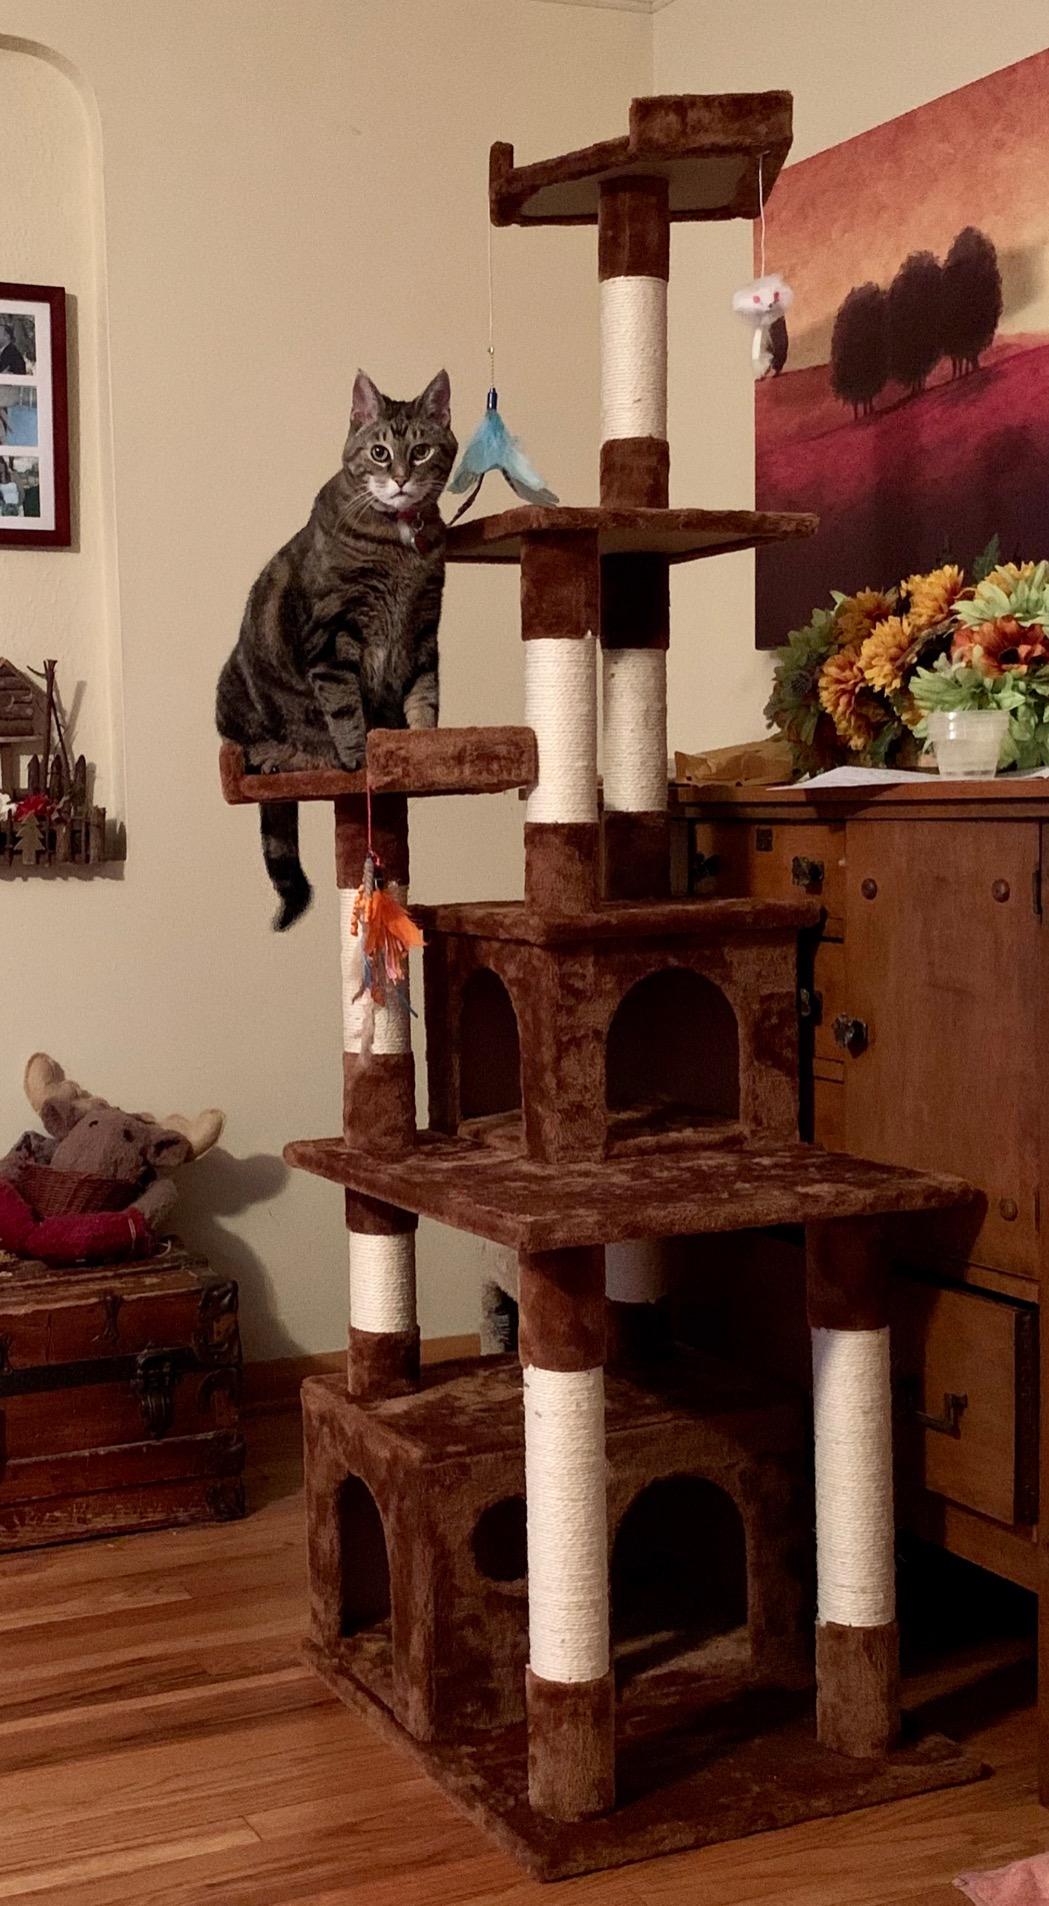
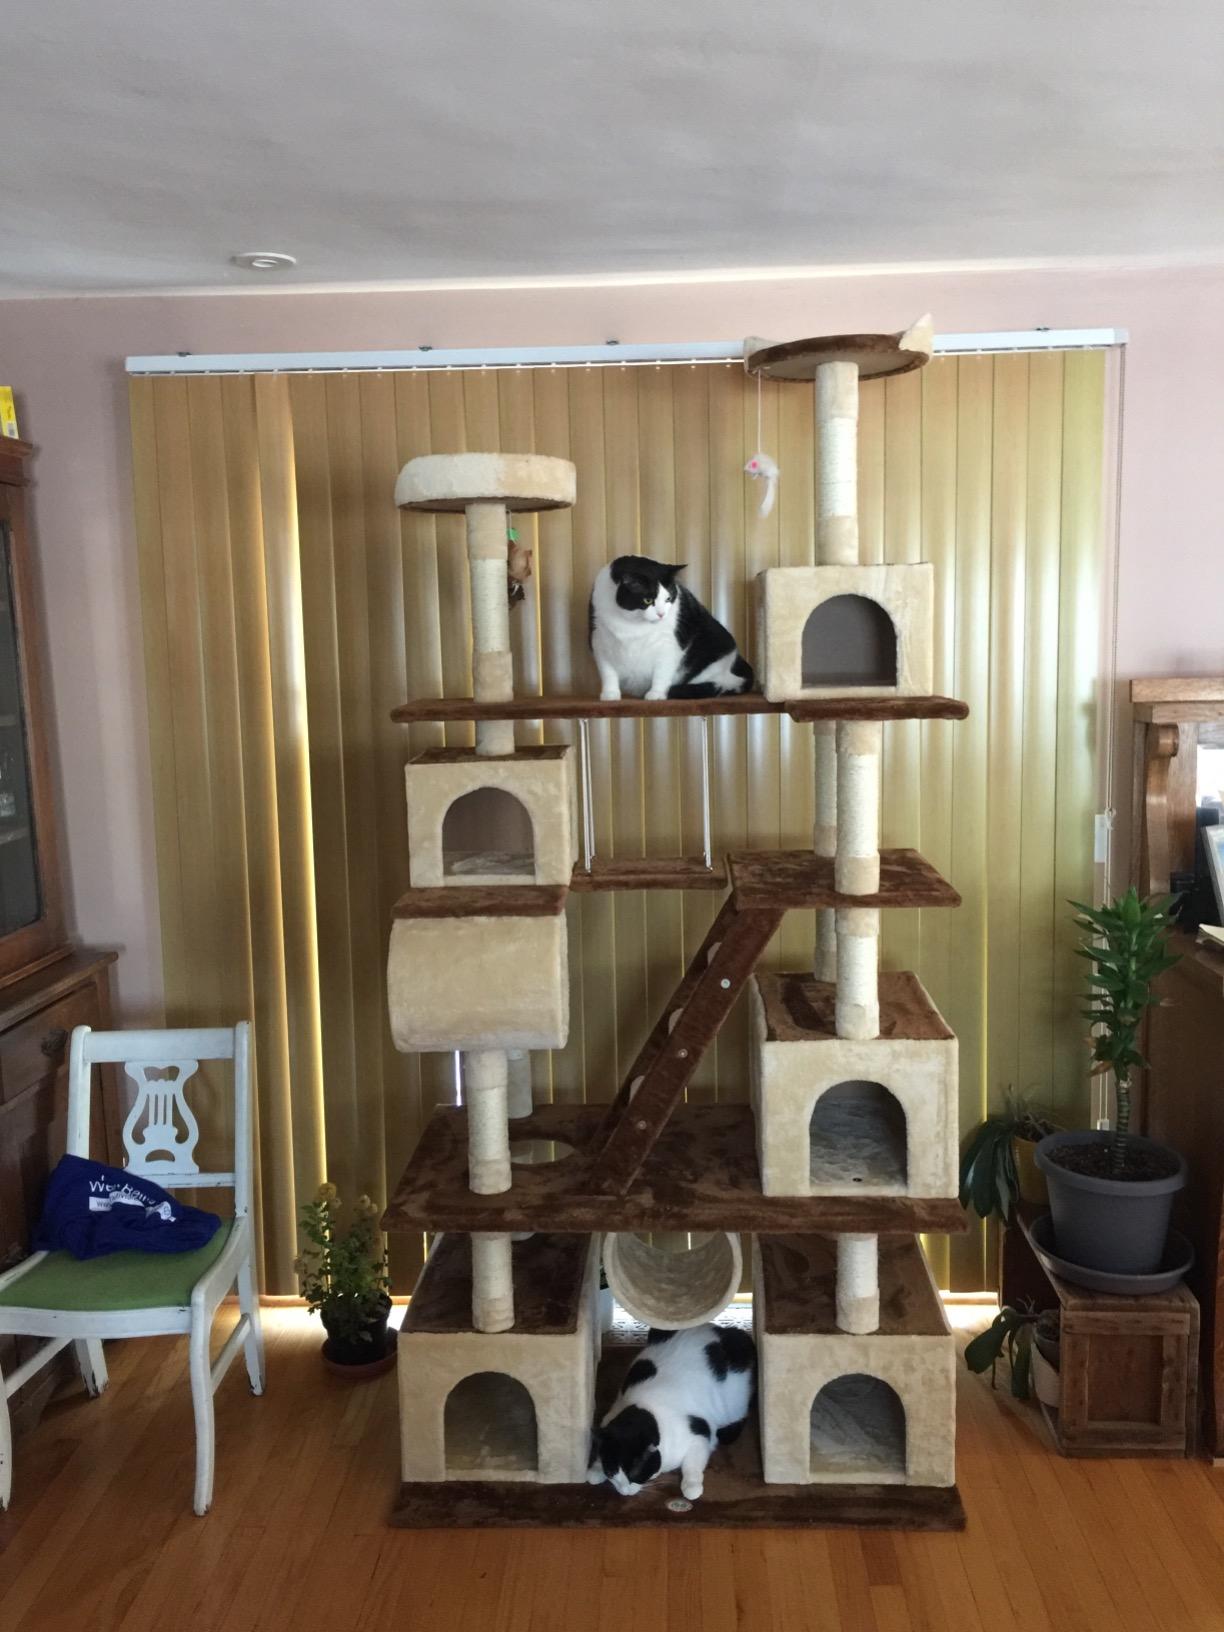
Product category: items_cat tree
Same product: no